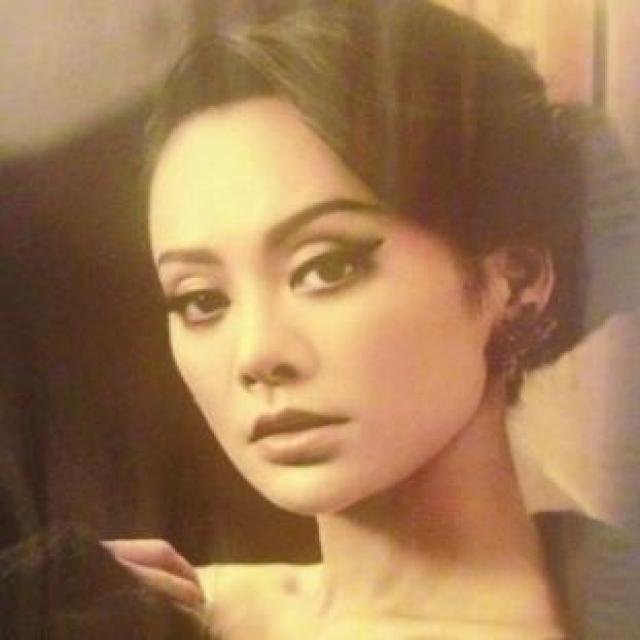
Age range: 21-44